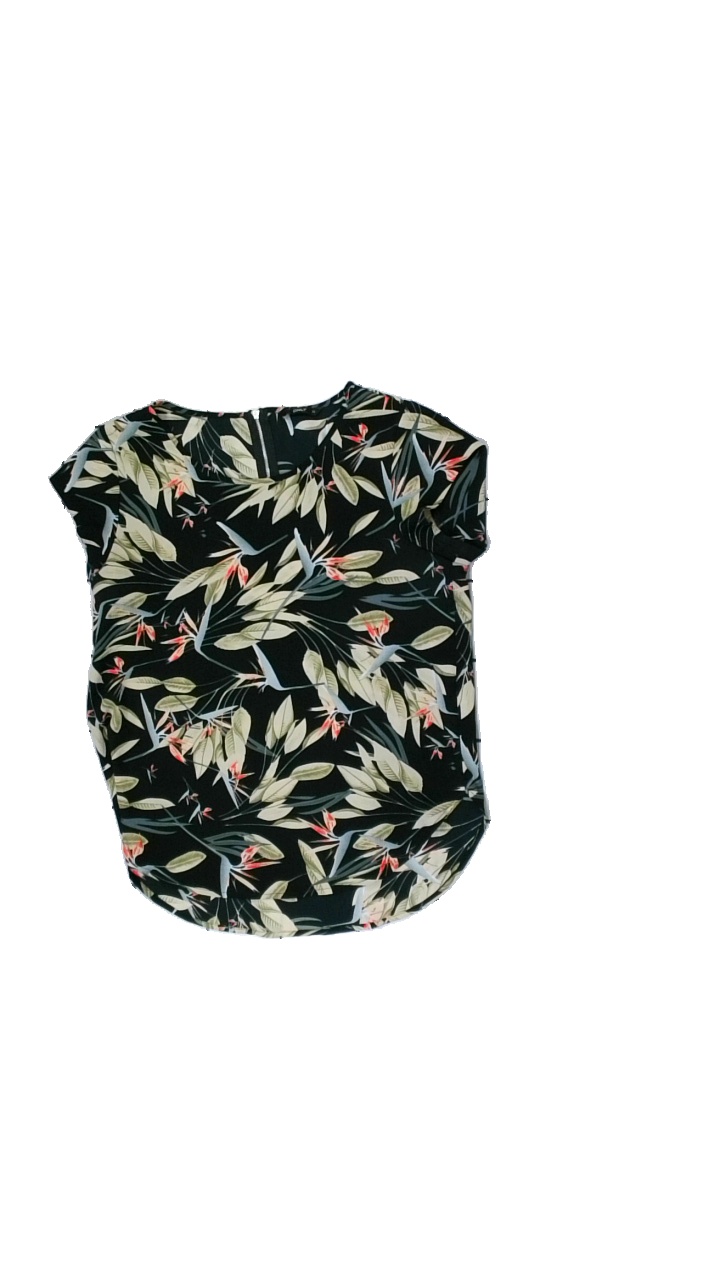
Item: Blouse (Ladies)
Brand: Only
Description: Floral print blouse
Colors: Black, Green, Pink
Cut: Loose, C-collar
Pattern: Floral print
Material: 100% Polyester
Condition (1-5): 5
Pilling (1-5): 5
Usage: Reuse
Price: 50-100